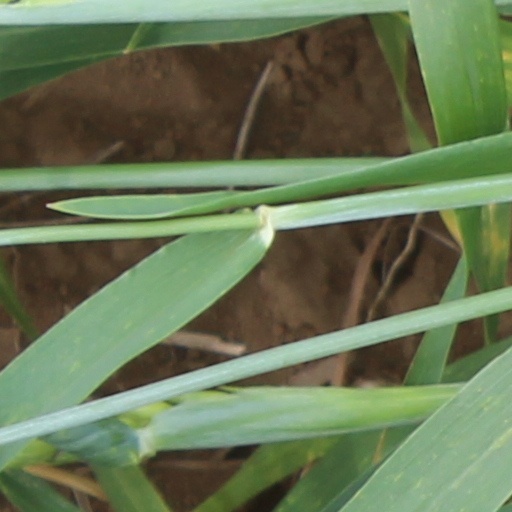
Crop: wheat